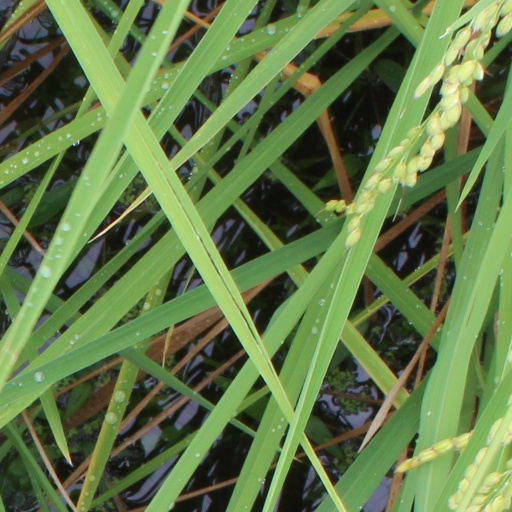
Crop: rice